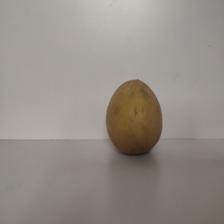
Size: Large